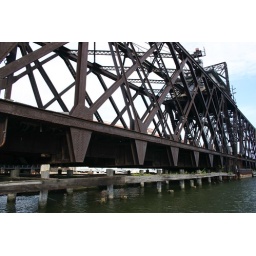
railroad bridge by performance yachts